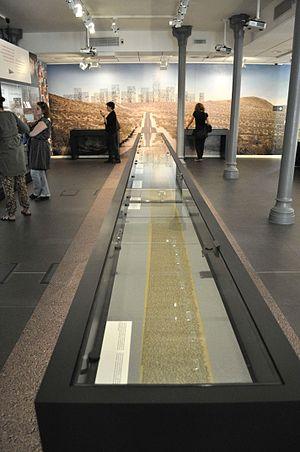
Le manuscrit de Sur la route par Jack Kerouac. Exposition ""Sur la route deJack Kerouac